Lance Armstrong

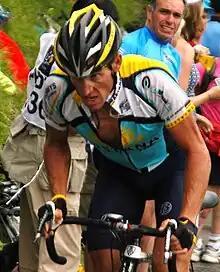
Armstrong riding for Astana on Stage 17 of the 2009 Tour de France

Australian ABC radio reported on September 24, 2008, that Armstrong would compete in the UCI Tour Down Under through Adelaide and surrounding areas in January 2009. UCI rules say a cyclist has to be in an anti-doping program for six months before an event, but UCI allowed Armstrong to compete. He had to retire from the 2009 Vuelta a Castilla y León during the first stage after crashing in a rider pileup in Baltanás, Spain, and breaking his collarbone. Armstrong flew back to Austin, Texas, for corrective surgery, which was successful, and was back training on a bicycle within four days of his operation.